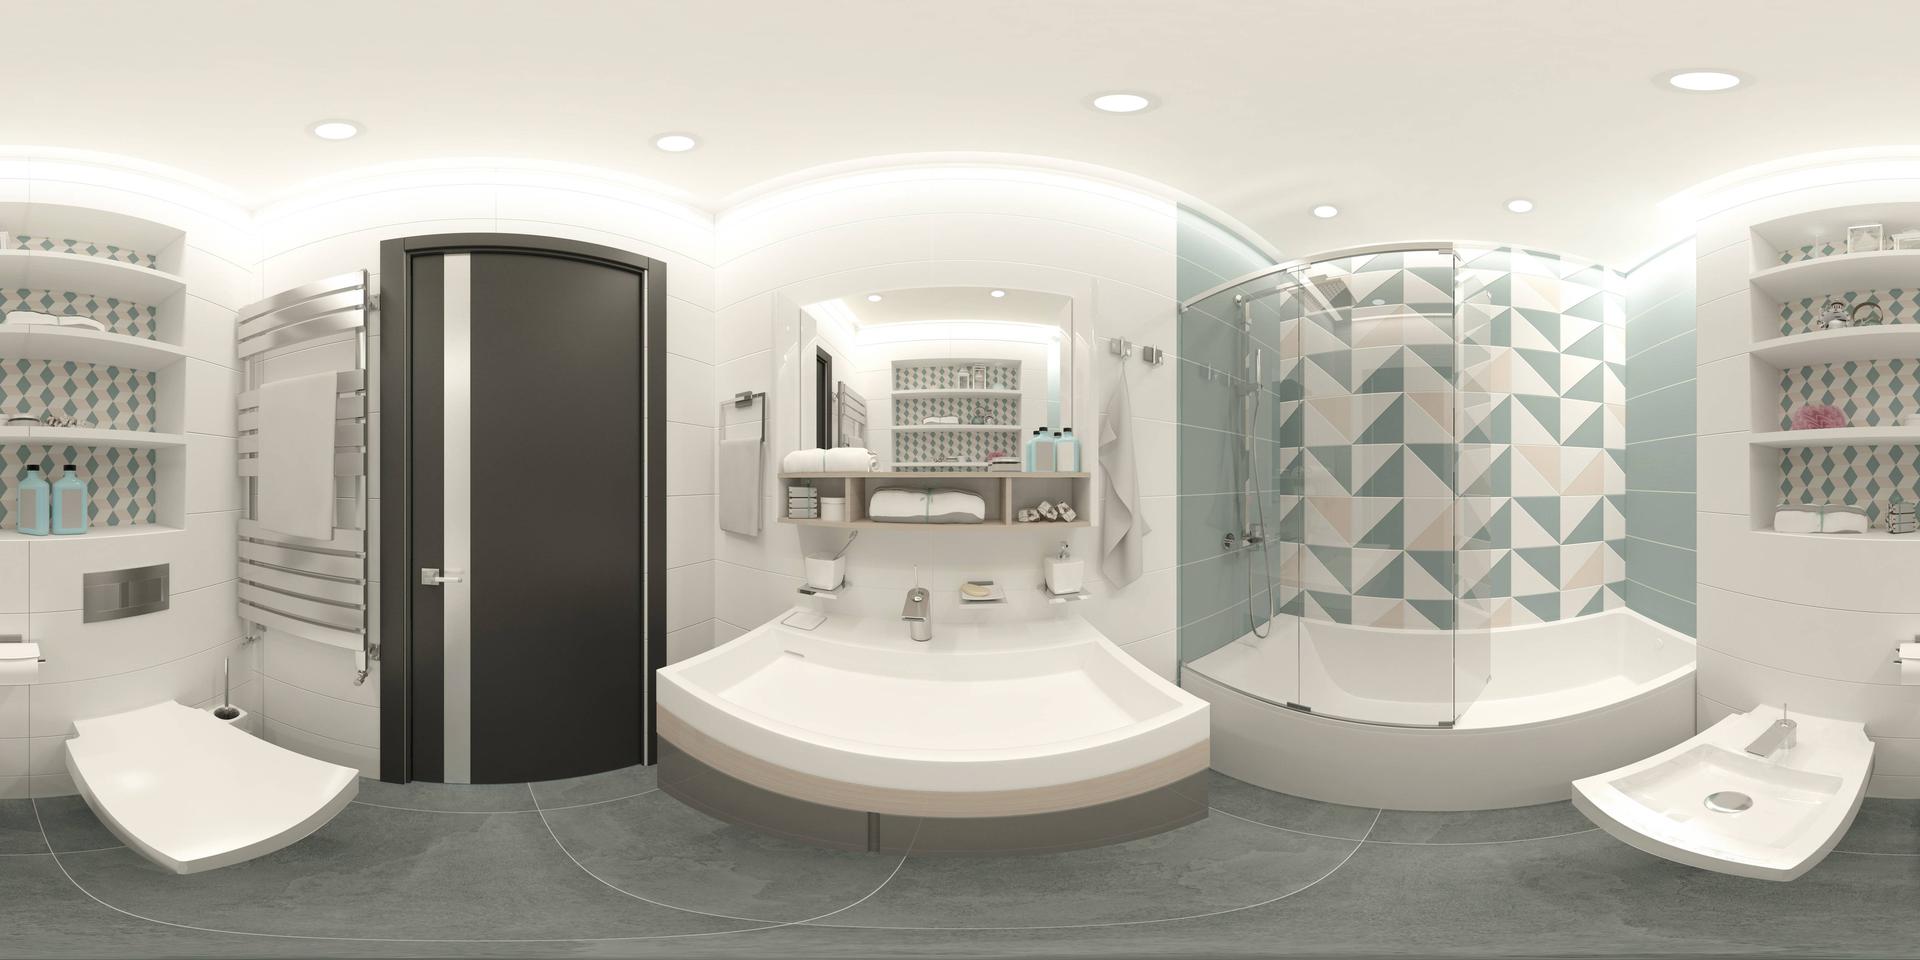
Referred object: the small white bidet by the shelf

Referred object: Look straight ahead to the sink and faucet.

Referred object: the bathtub opposite the sink